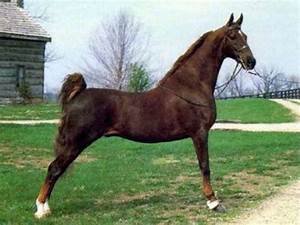
Label: horse